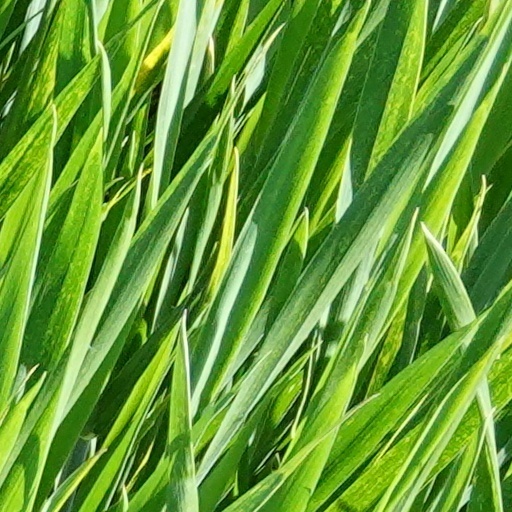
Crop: wheat